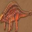
Label: dinosaur